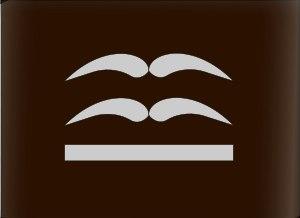
Oberleutnant désigne un grade d’officier subalterne dans les armées allemande, autrichienne et suisse.